Alien Apocalypse

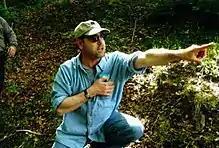
Josh Becker directing "Alien Apocalypse".

This film was shot in Bulgaria (as with "Man with the Screaming Brain", also starring Campbell). According to the DVD commentary many of the actors in the film were Bulgarian and spoke little English so most of the dialogue was dubbed or "looped" in post-production.